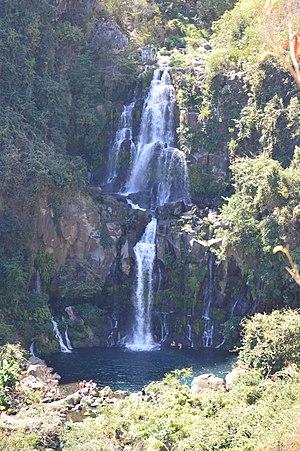
Une des trois cascades des bassins cormorans
Villèle est un lieu-dit de l'île de La Réunion, département d'outre-mer français dans le sud-ouest de l'océan Indien. Il s'agit d'un quartier de Saint-Paul, commune de l'Ouest du territoire. Il s'est formé à partir d'un ancien domaine agricole, le domaine de Villèle, lequel est associé, dans l'histoire de La Réunion, à la famille Panon Desbassayns de Richemont, propriétaire des lieux au XIXᵉ siècle.